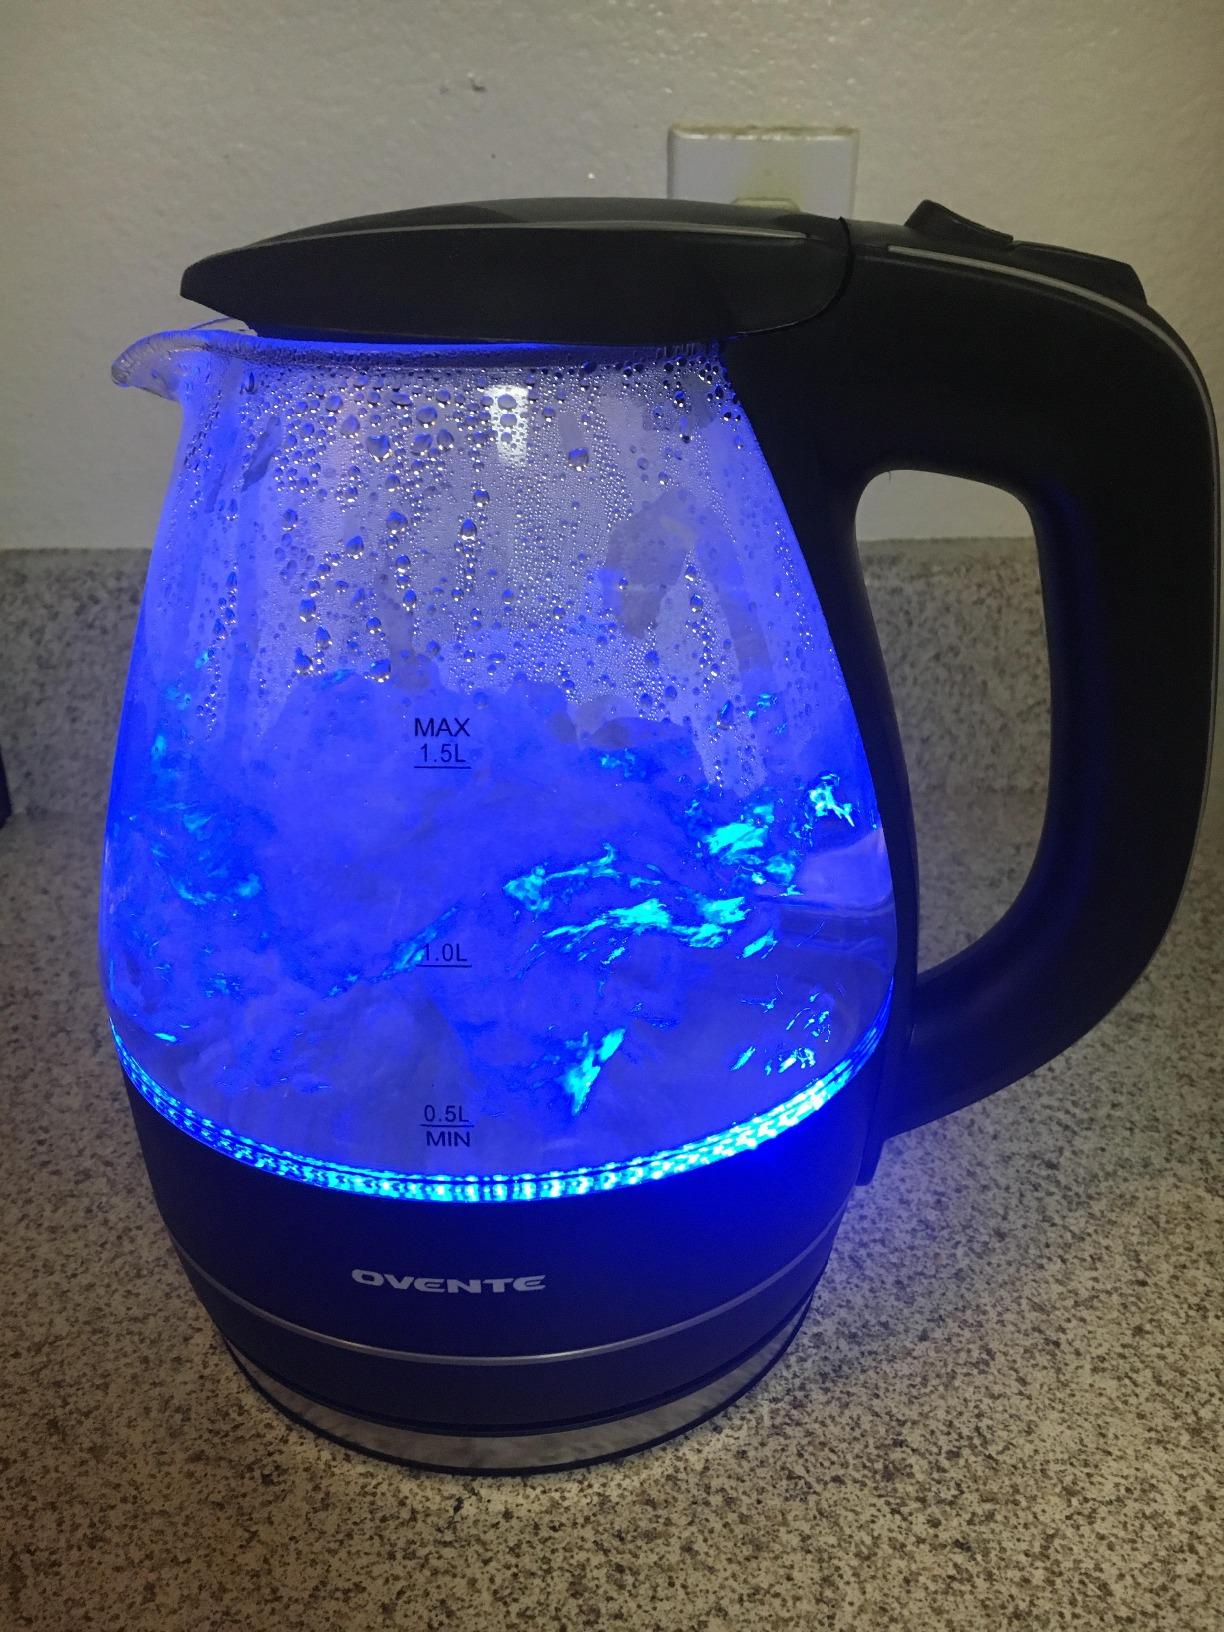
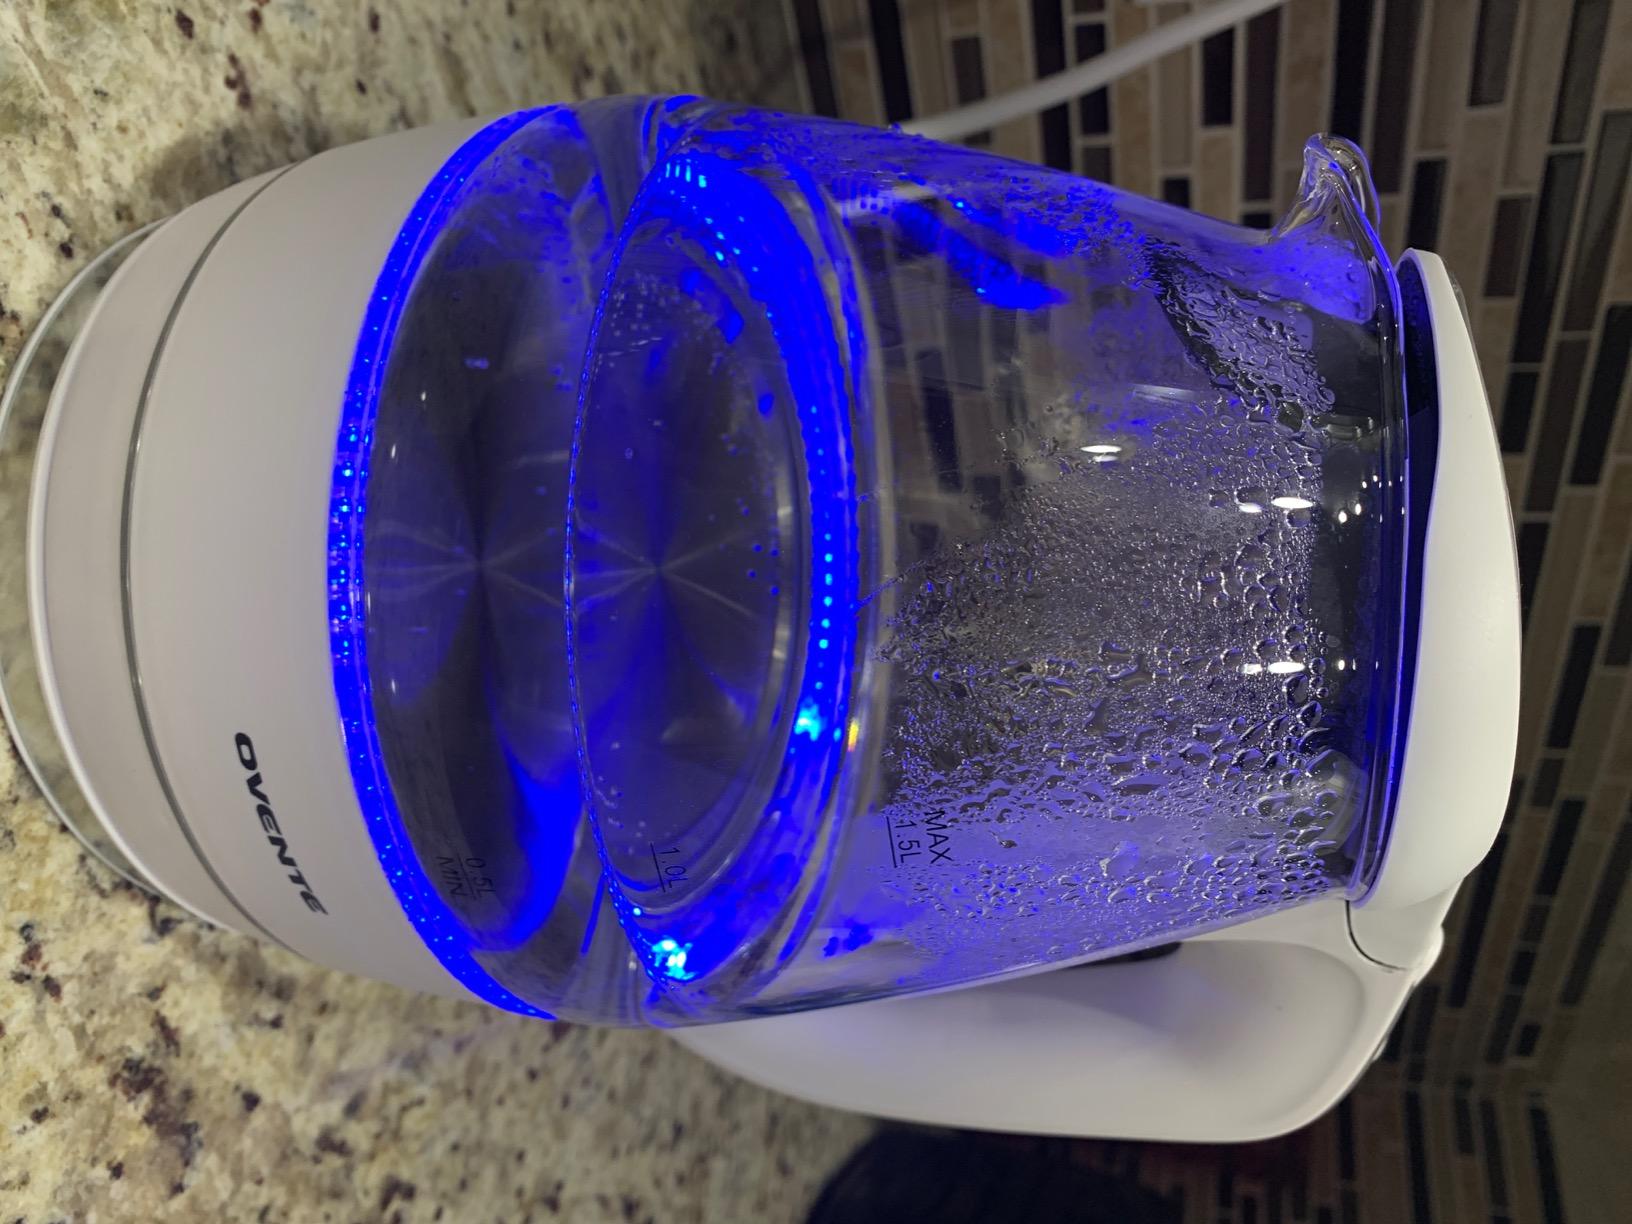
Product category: items_kettle
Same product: no